Doreen Valiente

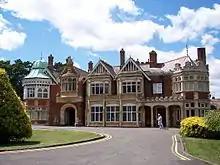
During the Second World War, Valiente worked at Bletchley Park

During the Second World War, she became a Foreign Office Civilian Temporary Senior Assistant Officer, in this capacity working as a translator at Bletchley Park. In relation to this work, she was also sent to South Wales, and it was there, in the town of Barry, that she met Joanis Vlachopolous, a Greek seaman in the Merchant Navy. Entering a relationship, they were married in East Glamorgan on 31 January 1941. However, in June 1941 he was serving aboard the "Pandias" when it was sunk by a U-boat off of the West African coast; he was declared missing in action and presumed deceased. Widowed, during 1942 and 1943 Valiente had a number of short-term jobs in Wales, which were possibly a cover for intelligence work.